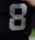
Number: 8